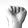
ASL letter: A